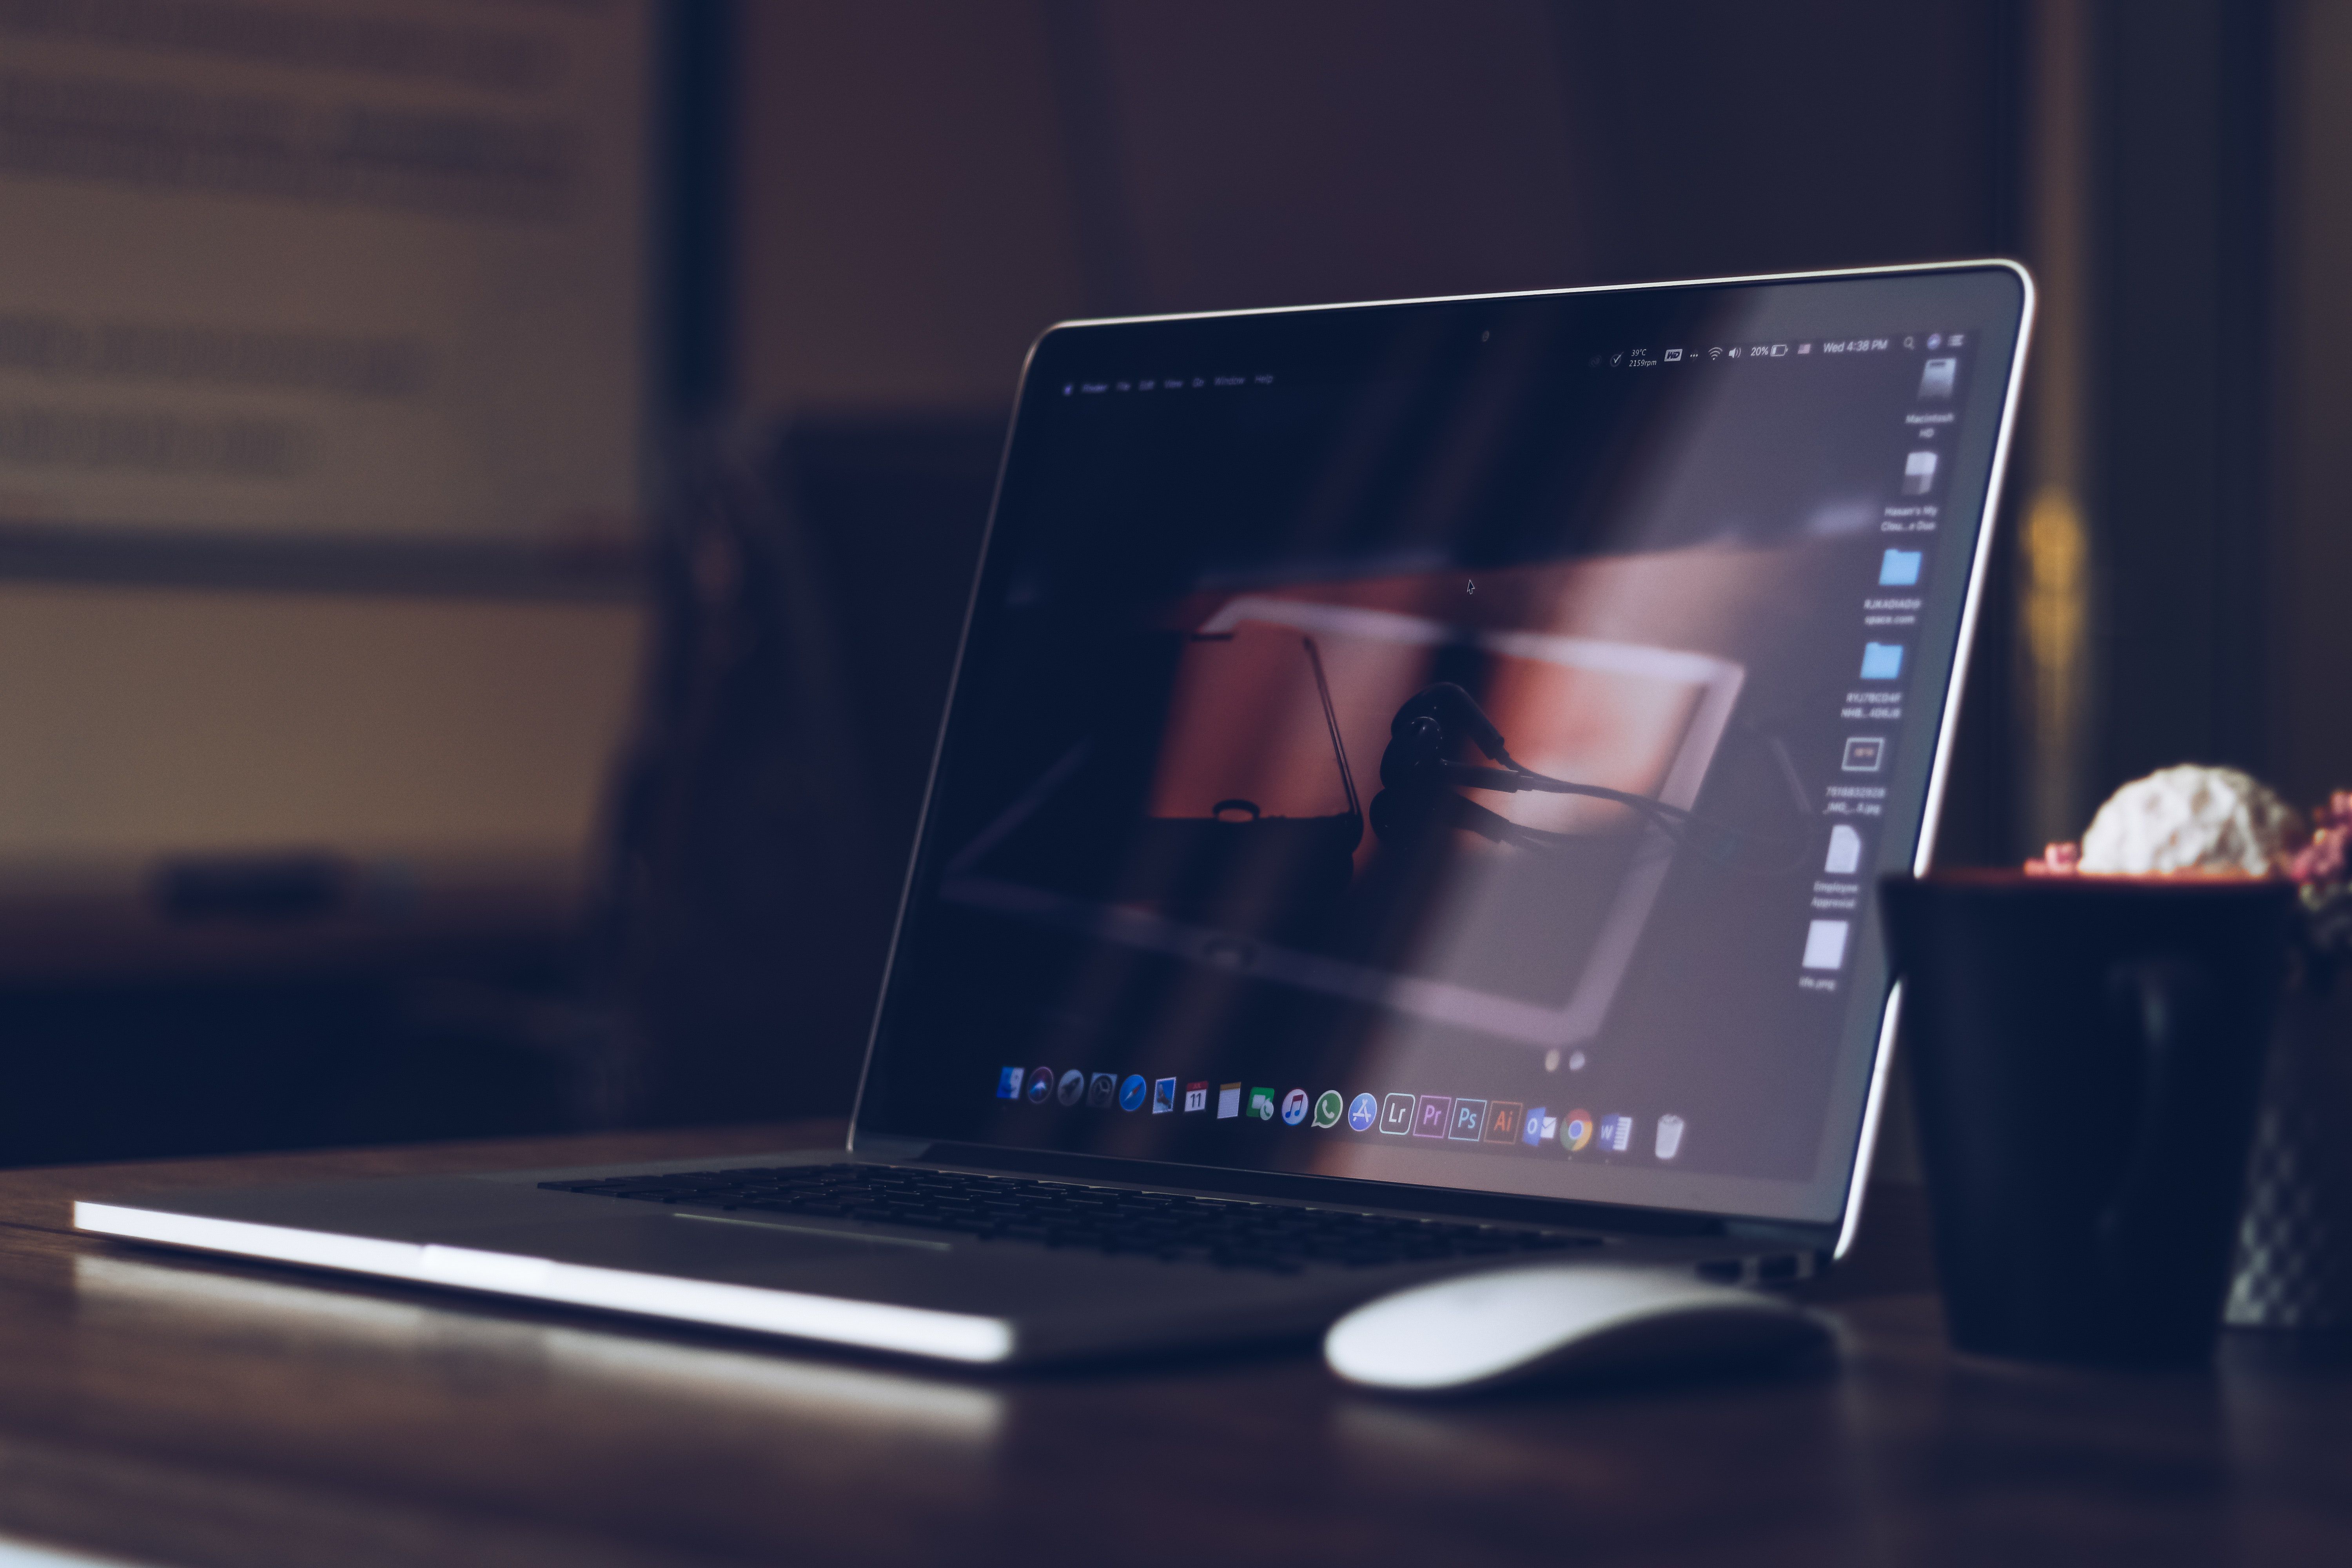
gadget, product, electronic device, technology, laptop, electronics, multimedia, display device, netbook, personal computer, computer, tablet computer, communication device